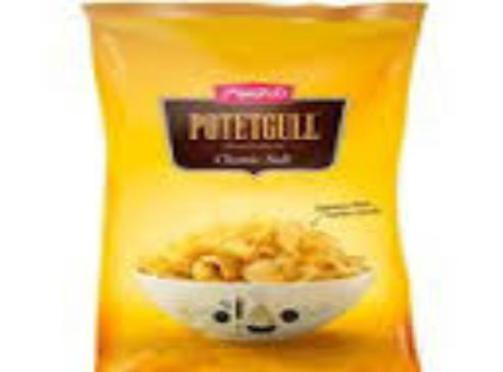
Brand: maarud
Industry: Food